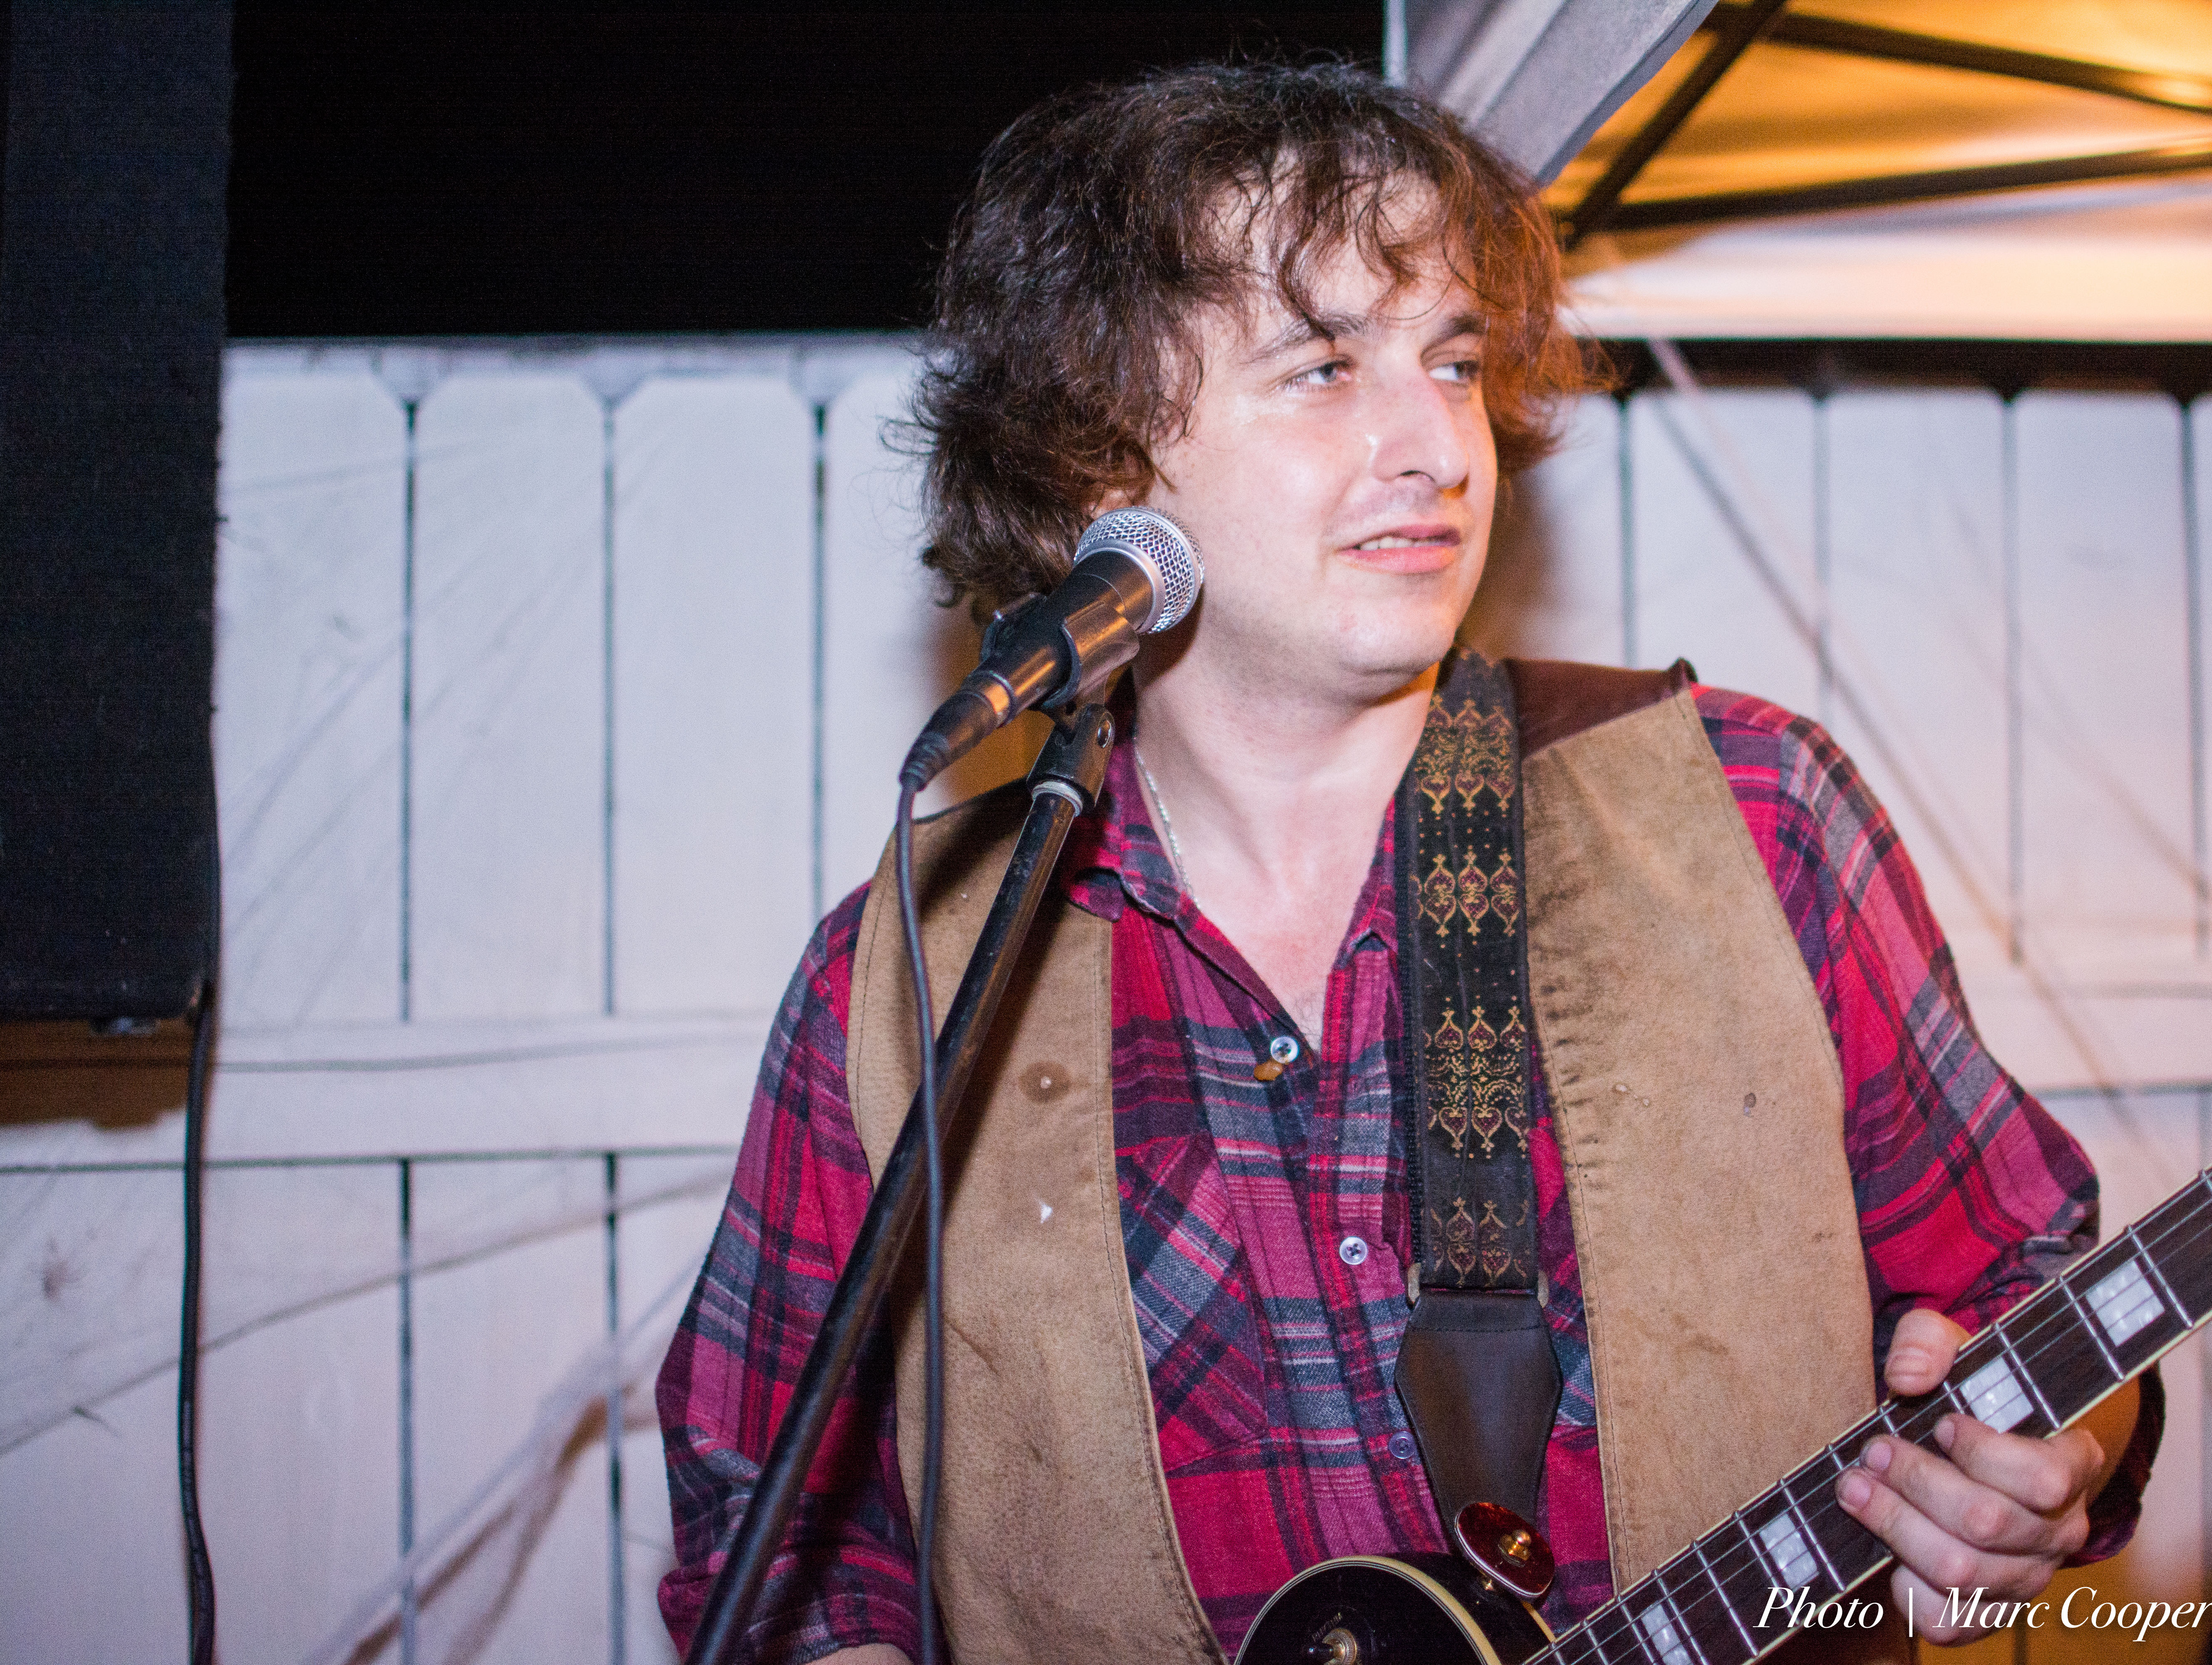
person, music, concert, fashion, musician, cool image, performance, singing, guitarist, crazytomes, i, entertainment, performing arts, singer songwriter